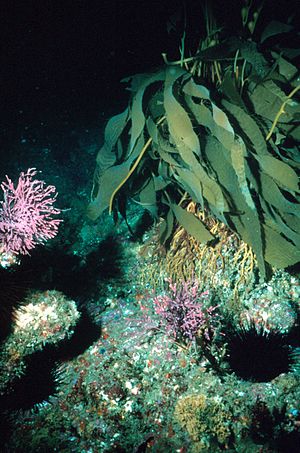
Stenrev
Stenrev ved Channel Islands udfor Los Angeles i det sydlige Californien.
Stenrev er et rev dækket med løse sten. Stenrevene er ofte randmoræne landskaber, hvor en kraftig strøm har skyllet mudder- og sandpartikler væk og efterladt større og mindre sten. Naturtypen dækker over en meget bred vifte af undertyper, idet størrelsen og tætheden af sten kan variere meget. Vanddybden spiller også en stor rolle for det enkelte revs karakter. Stenrev som de danske, der er dannet under istiden, er specielle og findes ikke ret mange andre steder i verden.